Bayezid II Hamam

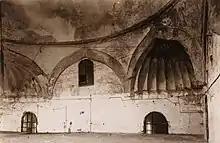
Interior of the "camekan" of the hamam (old photograph)

The Bayezid II Mosque and "külliye" is one of the oldest examples of an imperial mosque complex in Istanbul (preceded only by the Fatih Mosque complex). It was constructed between 1500 and 1505 and the complex included an "imaret" (public kitchen), a caravanserai, several mausoleums ("türbe"s) and a "medrese" (madrasa), completed in 1507. The architect's name has not been firmly established although Yakubşah ibn Islamşah is the most likely chief architect, the other likely candidate being Hayreddin; at least one of Yakubşah's assistants helped finish off the "medrese". The Bayezid Hamam is mentioned in historical documents of 1507, meaning it must have been completed before that date. Soon after construction the hamam was donated to a "vakfiye" (waqf) for another "külliye" commissioned by Gülbahar Hatun, Bayezid's wife and the mother of Selim I. (Though there is some confusion on this point, with some sources saying that Gülbahar commissioned the hamam herself and donated it to Bayezid II's complex.) Fragments of the ancient triumphal column from the Forum of Theodosius that once stood nearby were built into the hamam's foundation.